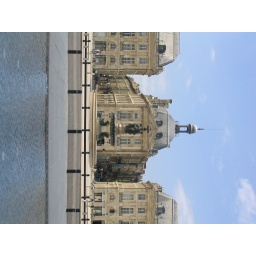
some official building near the water sidewalk